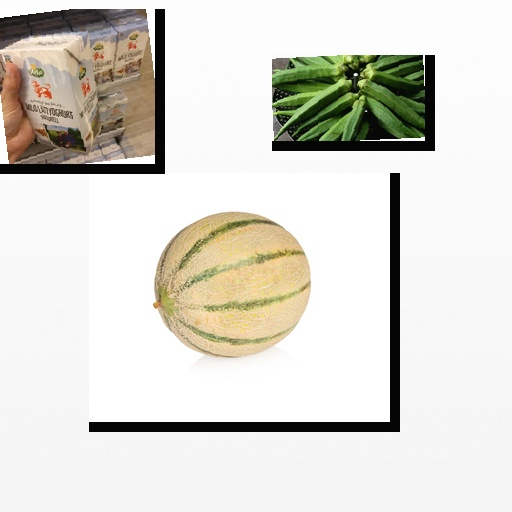
Food items: natural_low_fat_yogurt, okra, cantaloupe